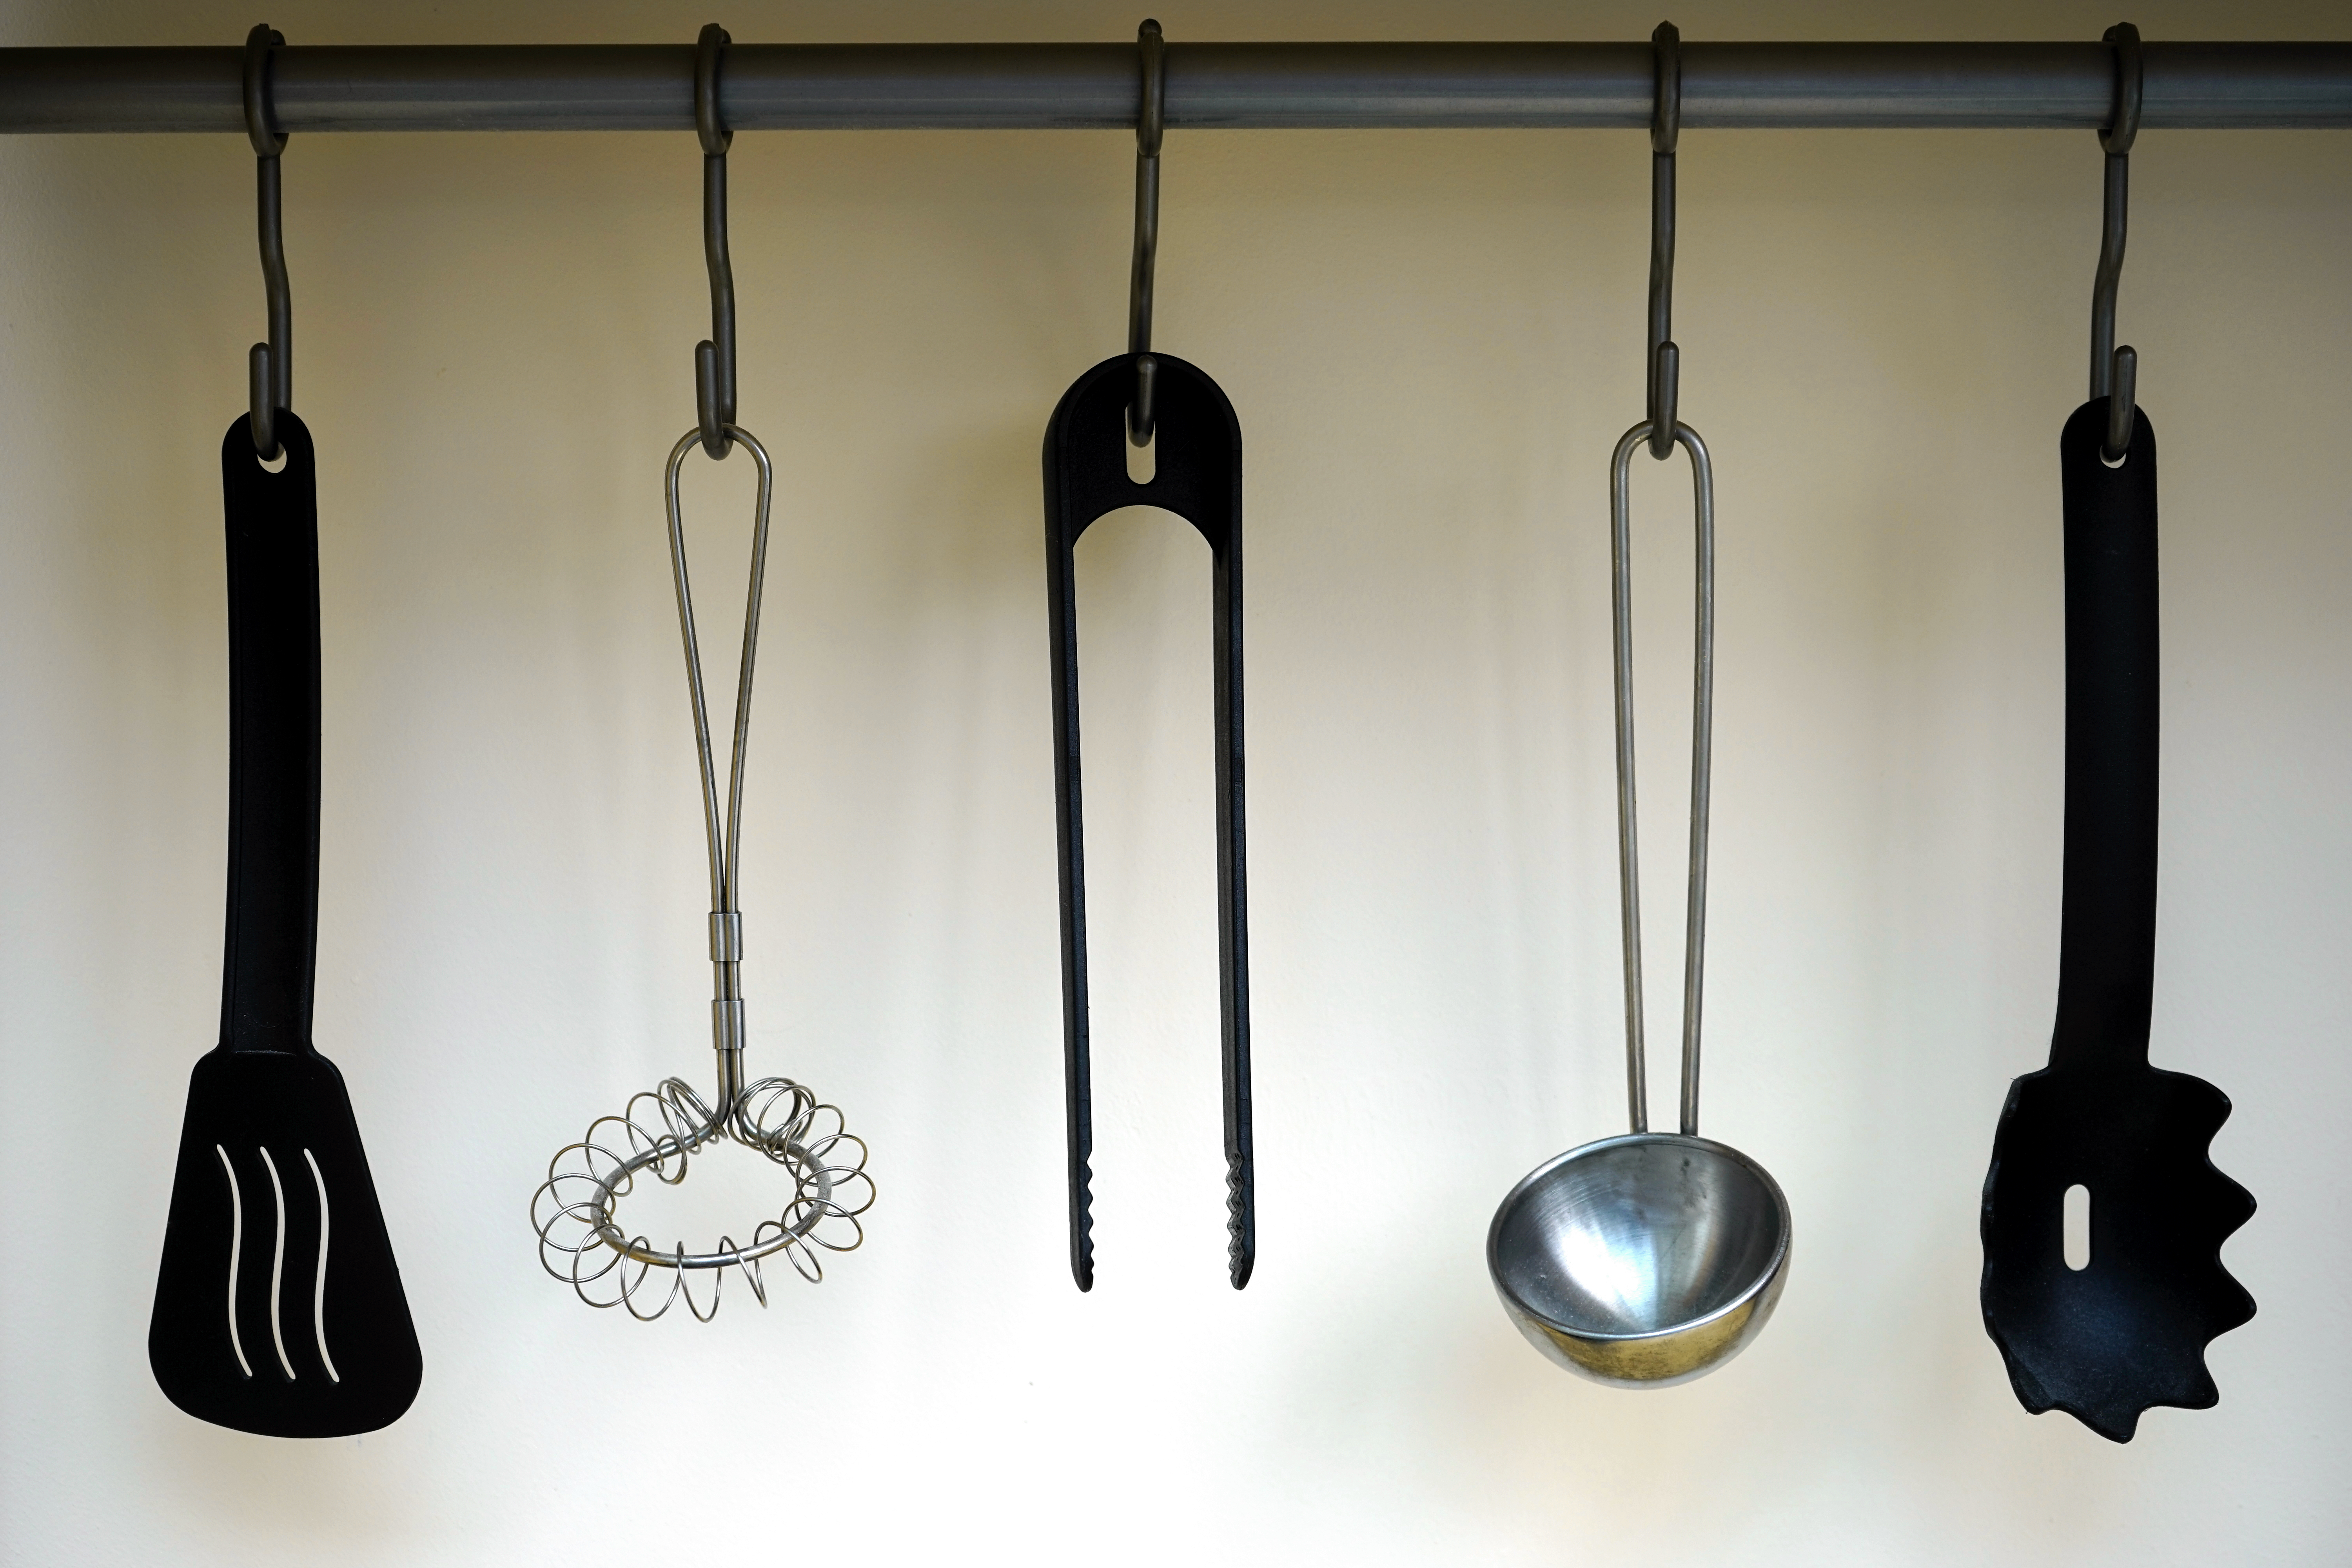
plastic, kitchen, organized, hanging, lighting, kitchenware, stainless steel, product, utensils, ladle, light fixture, iron, scoop, kitchen utensils